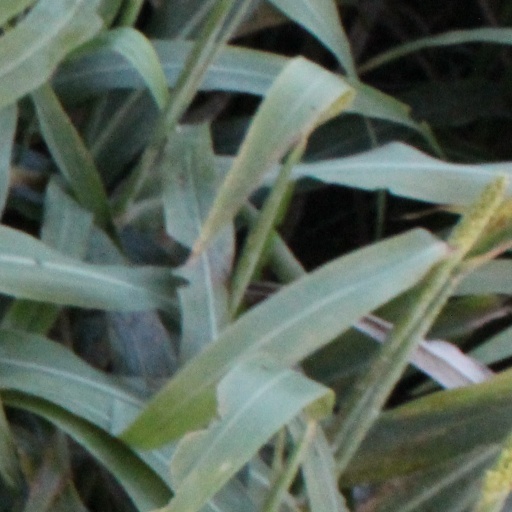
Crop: sorghum